Peter O'Hara

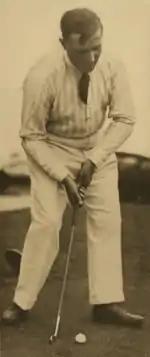
O'Hara,

"Note: O'Hara never played in the Masters Tournament or The Open Championship."